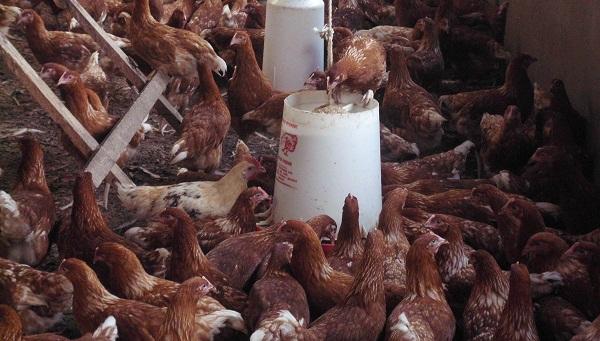
Kuku wamewekwa ndani ya banda maalumu lenye miundombinu ya kisasa kama taa, hewa ya kutosha na sehemu za kulishia ili kuhakikisha wanaendelea kukua kwa afya bora, na uzalishaji kuwa wa uhakika.